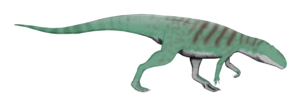
Kaijiangosaurus est un genre hypothétique de dinosaures théropodes du Jurassique moyen retrouvé en Chine. Sa taille est estimée à 5 mètres.